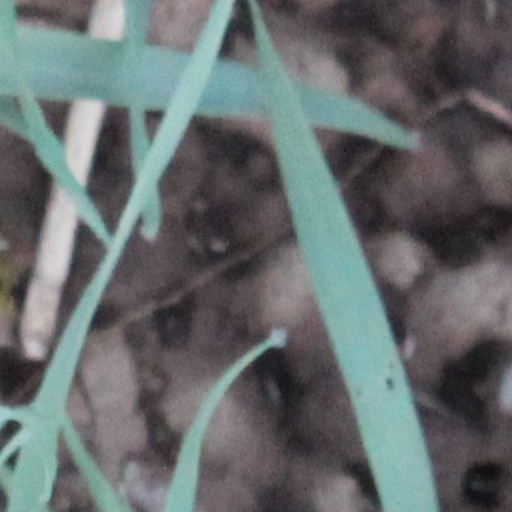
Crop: wheat